State Anti-Fascist Council for the National Liberation of Croatia

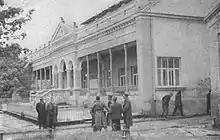
Topusko spa restaurant building in late 1945.

The Topusko spa restaurant building, where the ZAVNOH's third session was held, was converted into a memorial in 1984 to commemorate the session's 40th anniversary. According to news reports, the building was blown up on 14 September 1991 by the Croatian armed forces or police as they retreated before the 7th Banija Division of the armed forces of the Republic of Serbian Krajina and the Yugoslav People's Army captured Topusko during the Croatian War of Independence. Although an initiative to restore the building was launched in 2007 by the municipal government (supported by Parliament), it had produced no results by 2019.